Question: Please indicate a possible affordance area of the boxing_punching_bag that can be used for hitting
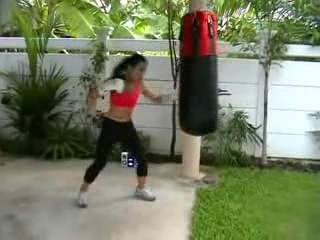
Answer: [177.5, 13, 217.5, 133]